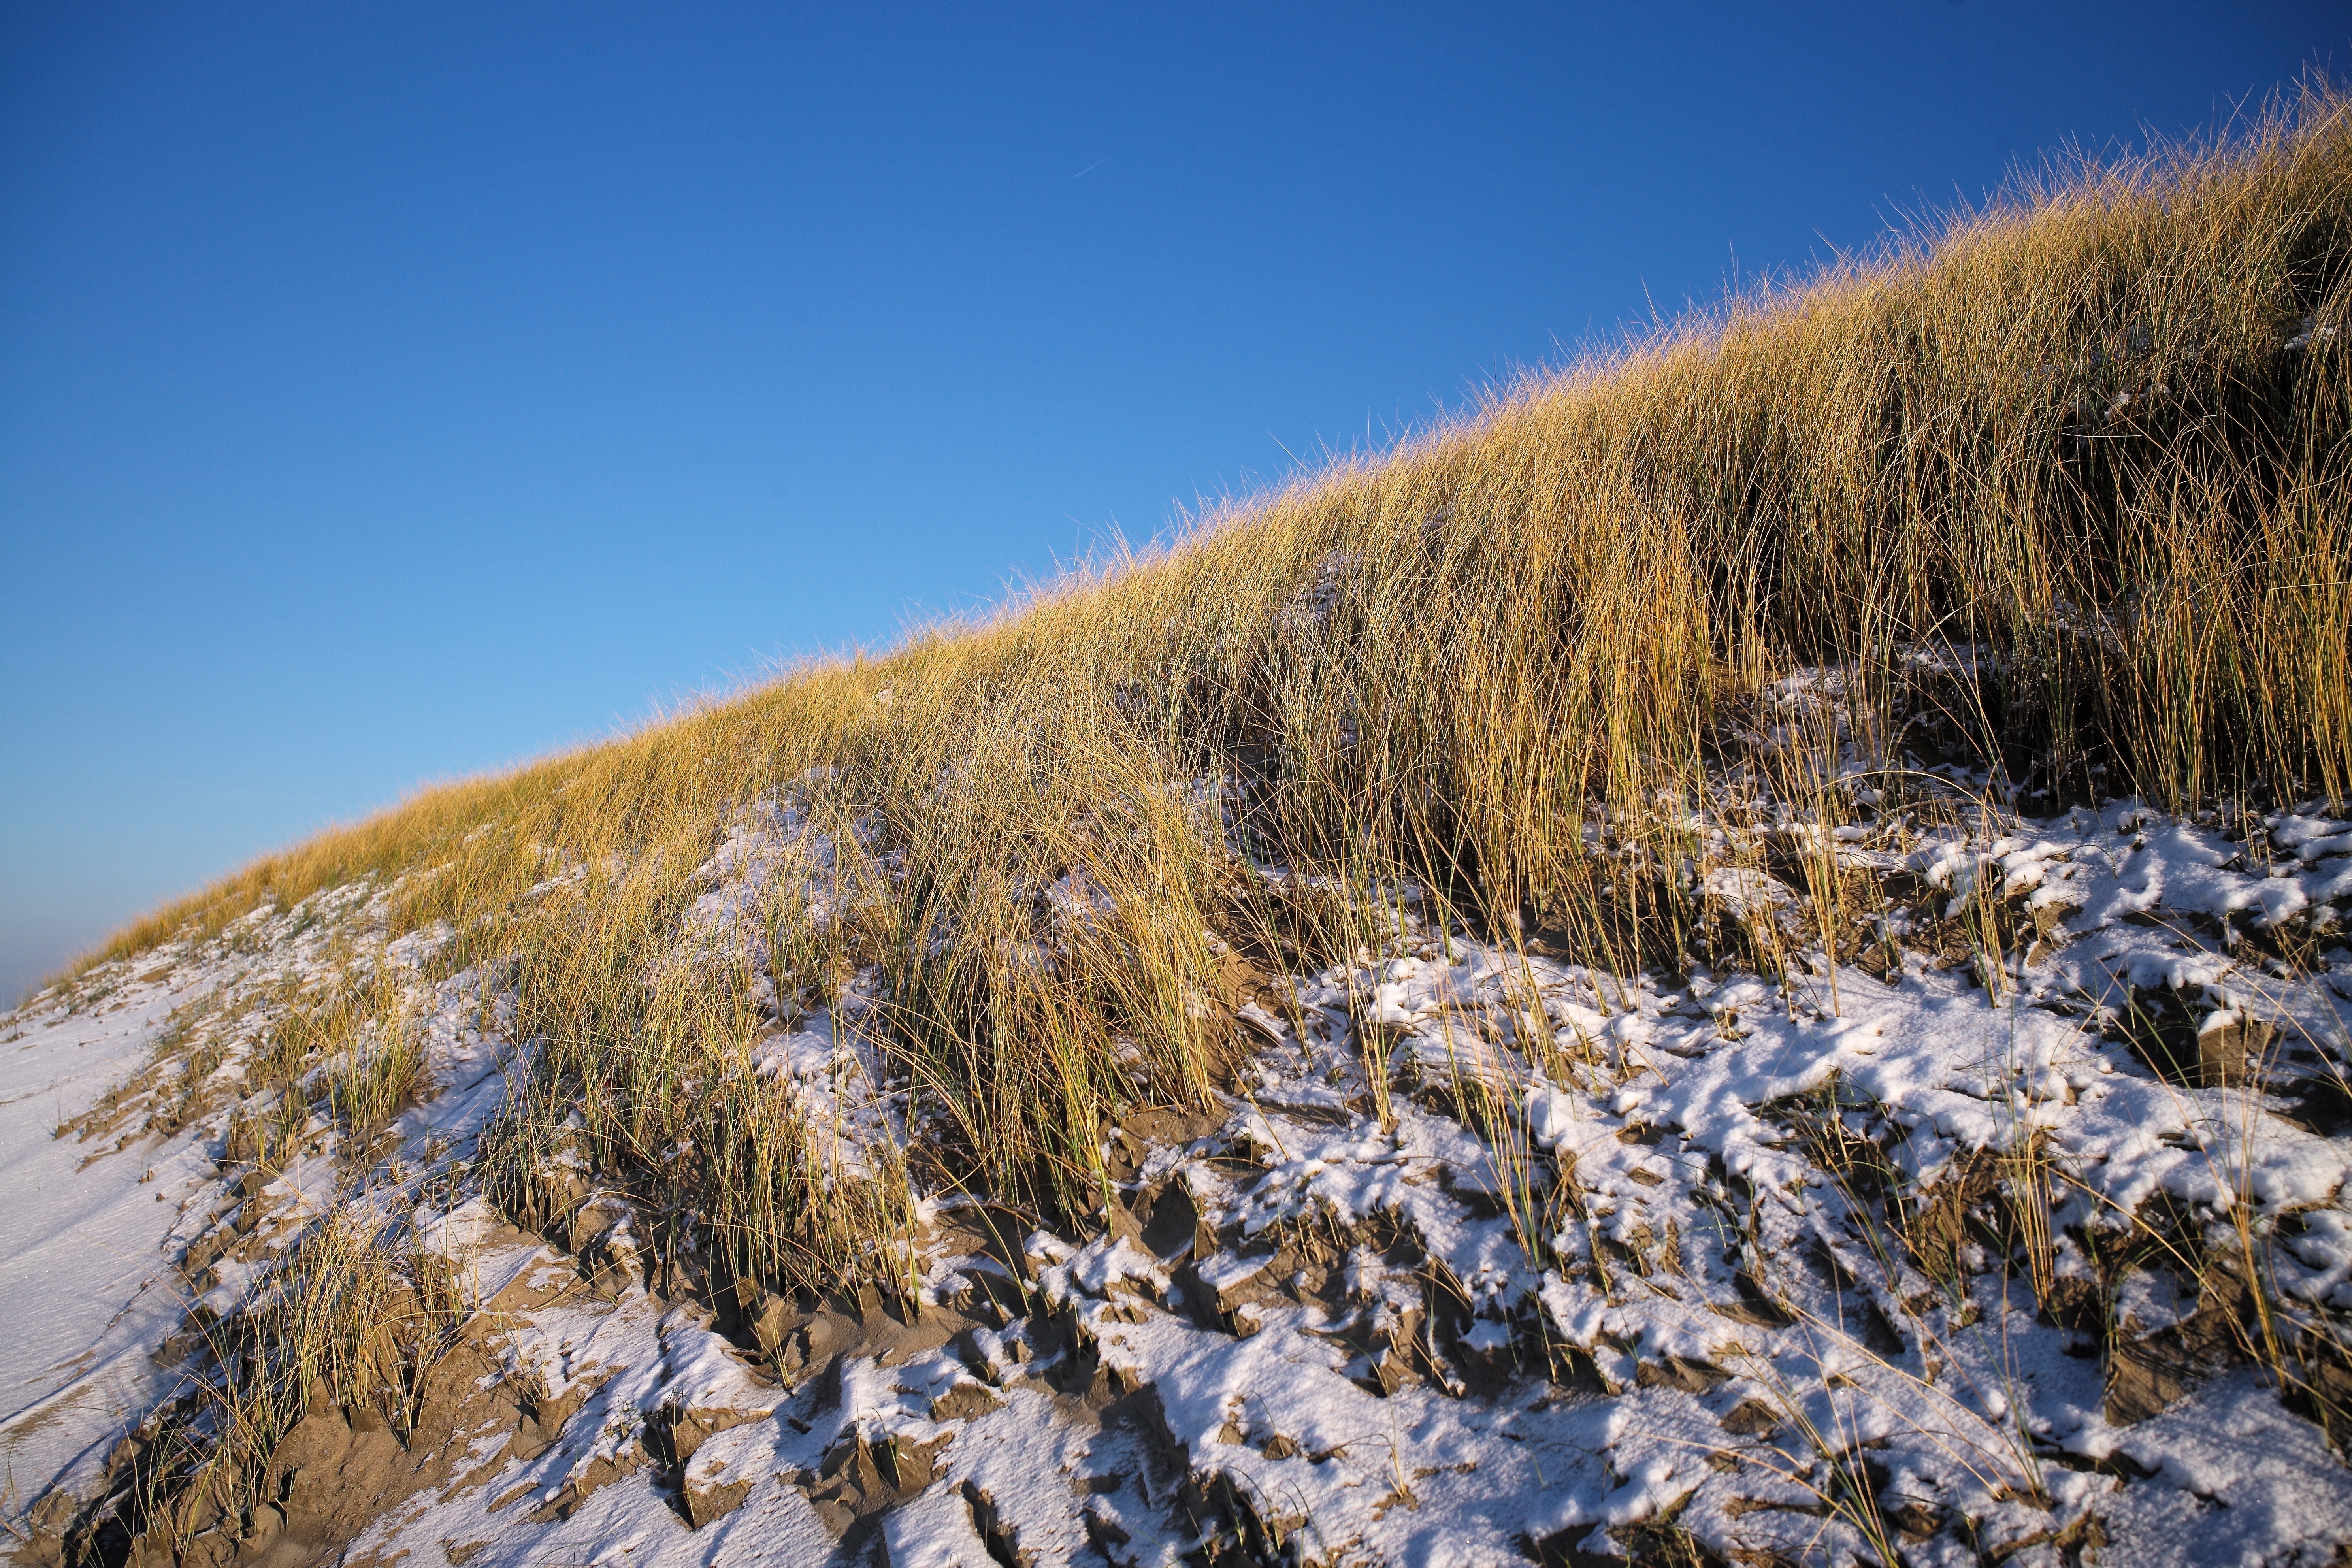
beach, landscape, sea, tree, nature, forest, grass, sand, wilderness, mountain, snow, winter, light, plant, sky, hill, dune, frost, mountain range, travel, clear, autumn, weather, blue, season, ridge, north, holland, netherlands, m, spruce, dutch, plateau, 28, habitat, leica, afternoon, 240, wassenaar, summicron, slag, wassenaarse, ecosystem, tundra, landform, natural environment, geographical feature, woody plant, mountainous landforms